Free reed aerophone

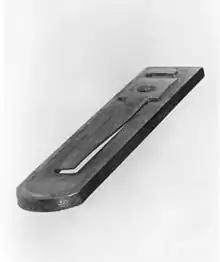
Free reed from a melodion, 1867

Various free reed instruments appear to have been invented since antiquity. The most likely precursor to free reed aerophones is the Jew's harp, an instrument known to many cultures throughout the world, and by many names (e.g., "k'uang" in ancient China). In this instrument, the main sound producer is the vibrating reed tongue itself, rather than the air flow.